Perry County Courthouse (Ohio)

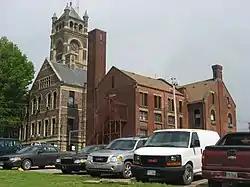
Courthouse and jail together

In 1981, the Perry County Courthouse and its jail were listed together on the National Register of Historic Places, qualifying for designation both because of their architecture and because of their place in Ohio's history.